Knippelsbro

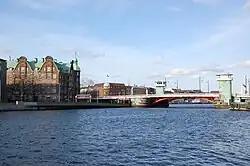

Knippelsbro (English: Knippel Bridge) is a bascule bridge across the Inner Harbour of Copenhagen, Denmark, connecting Børsgade (English: Stock Exchange Street) on Zealand-side Slotsholmen to Torvegade (English: Market Street) on Christianshavn. It is one of only two bridges to carry motor vehicles across the harbour in central Copenhagen, the other being Langebro.